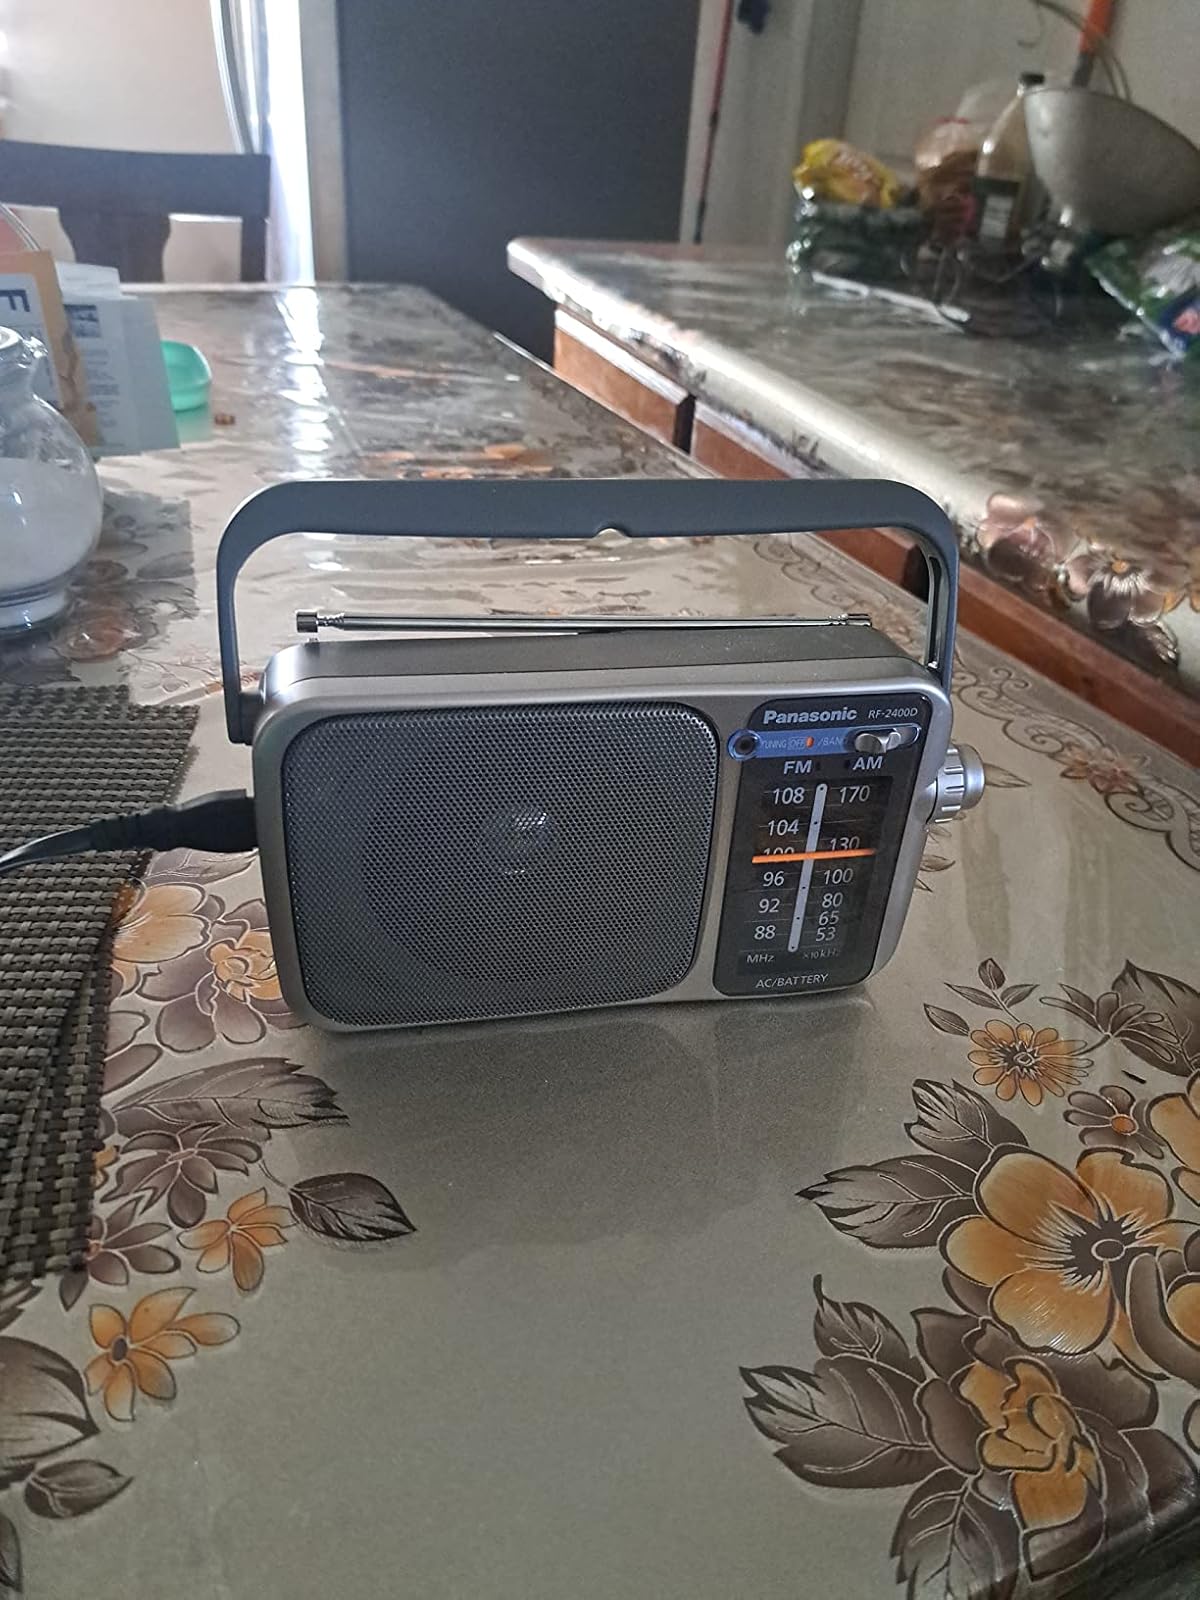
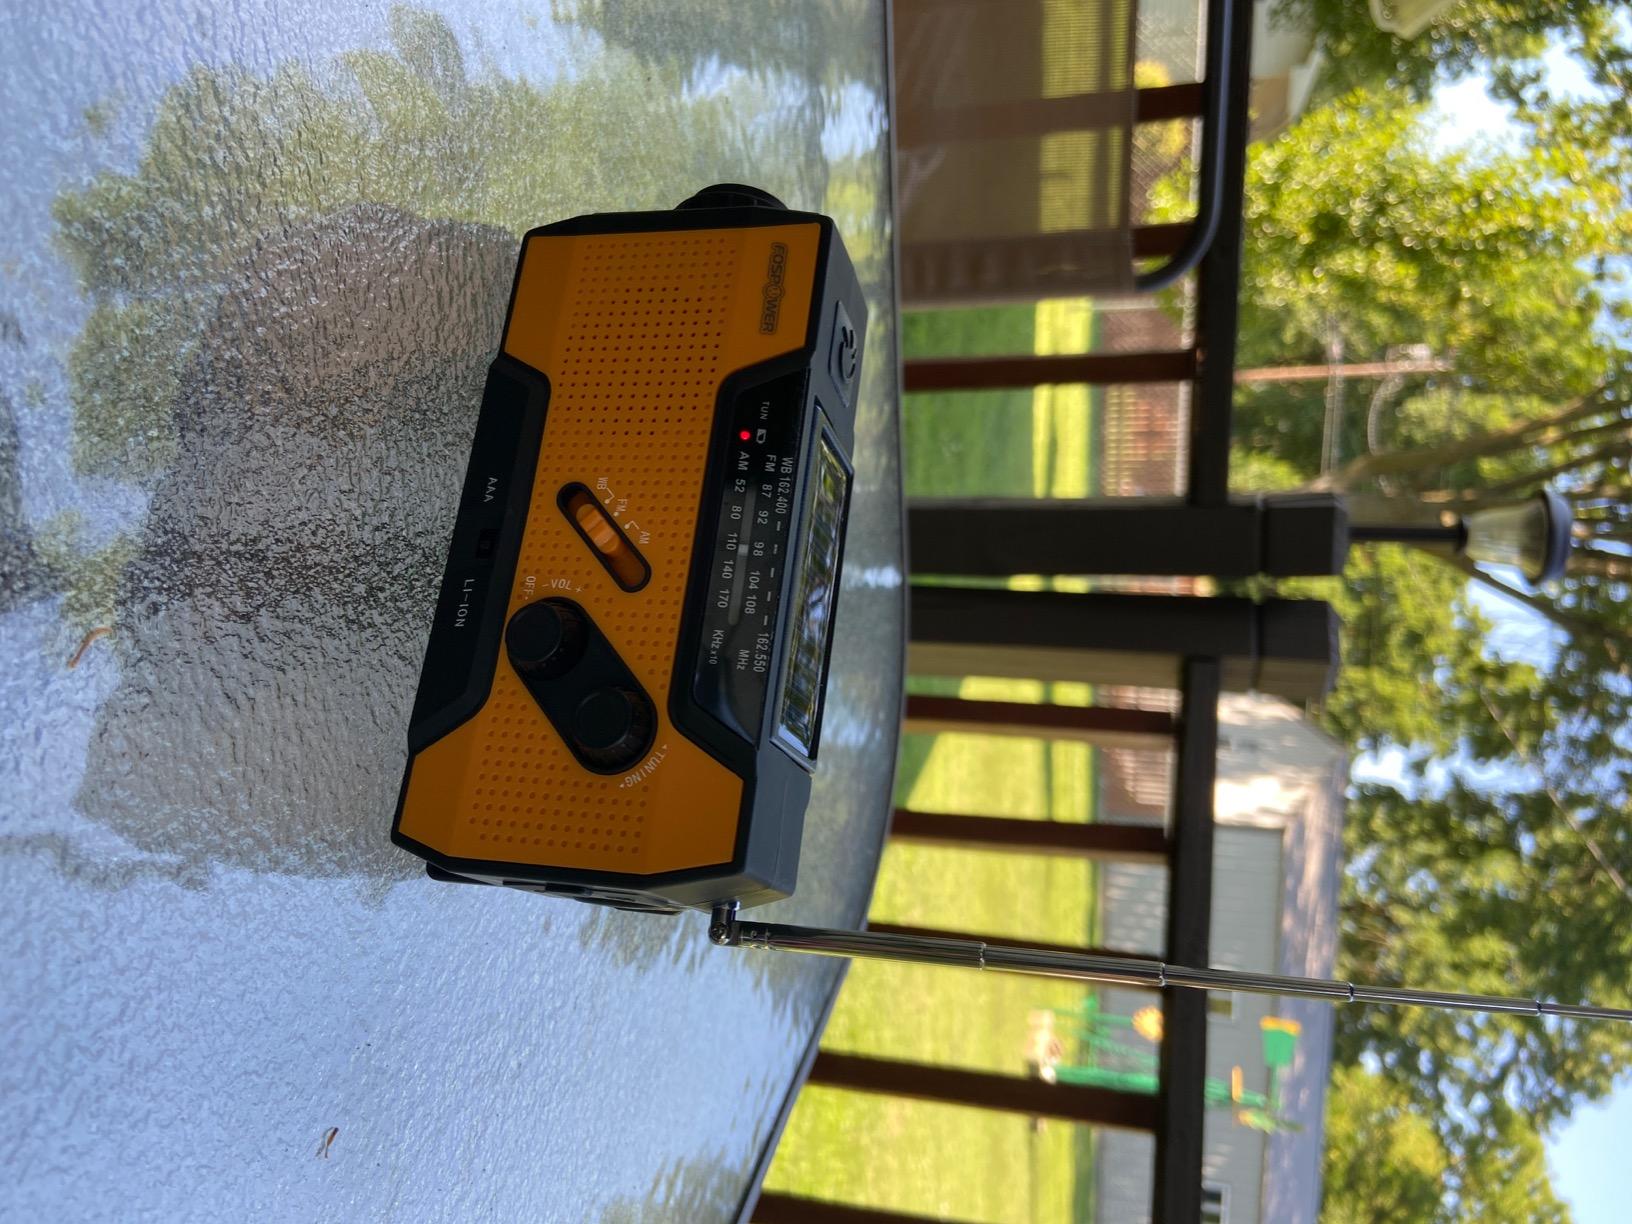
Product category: radio
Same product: no